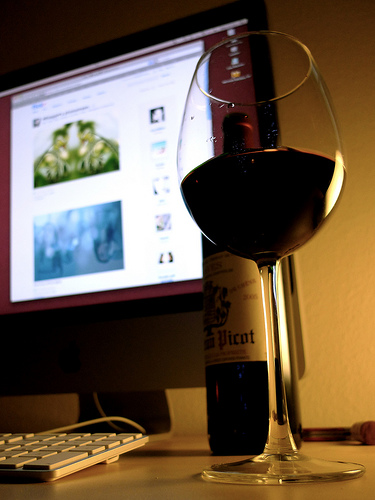
question: パソコンは何台ありますか？
answer: 1台です。

question: パソコンのキーボードは何色ですか？
answer: 白色です。

question: ワイングラスはどこにありますか？
answer: キーボードの横です。

question: ワイングラスはいくつありますか？
answer: 1つです。

question: ワインボトルは何本ありますか？
answer: 1本です。

question: ワイングラスに液体はどれくらい入っていますか？
answer: ワイングラスの半分くらいです。

question: ワインボトルのラベルは何色ですか？
answer: アイボリー色です。

question: パソコンモニターに何が映っていますか？
answer: 2枚の写真です。